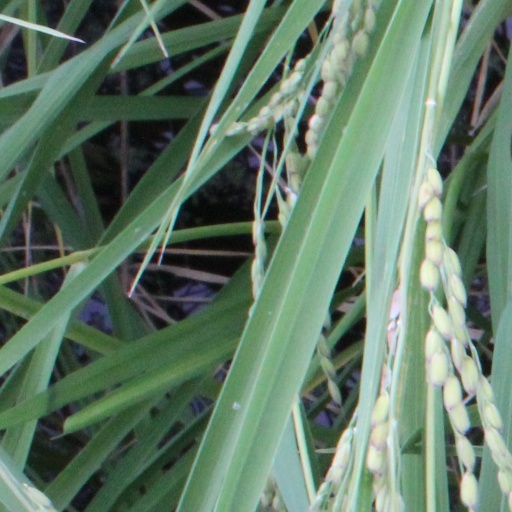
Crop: rice